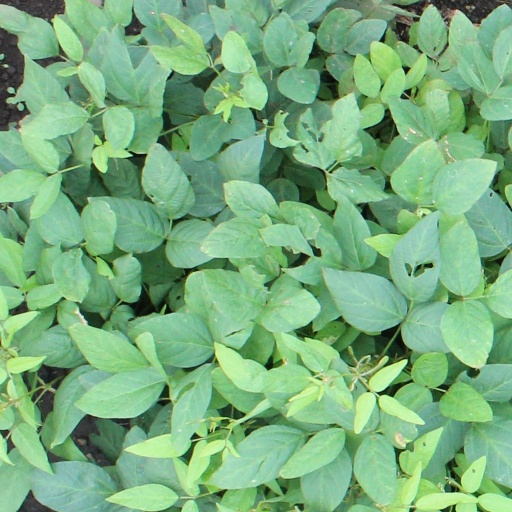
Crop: soybean